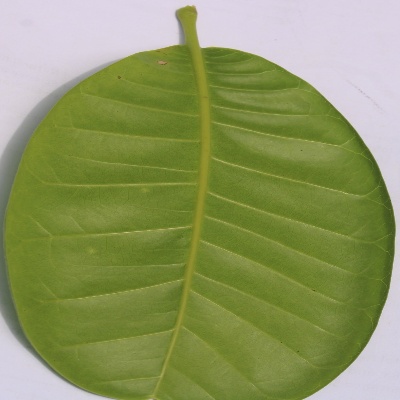
Crop: Cashew
Condition: healthy